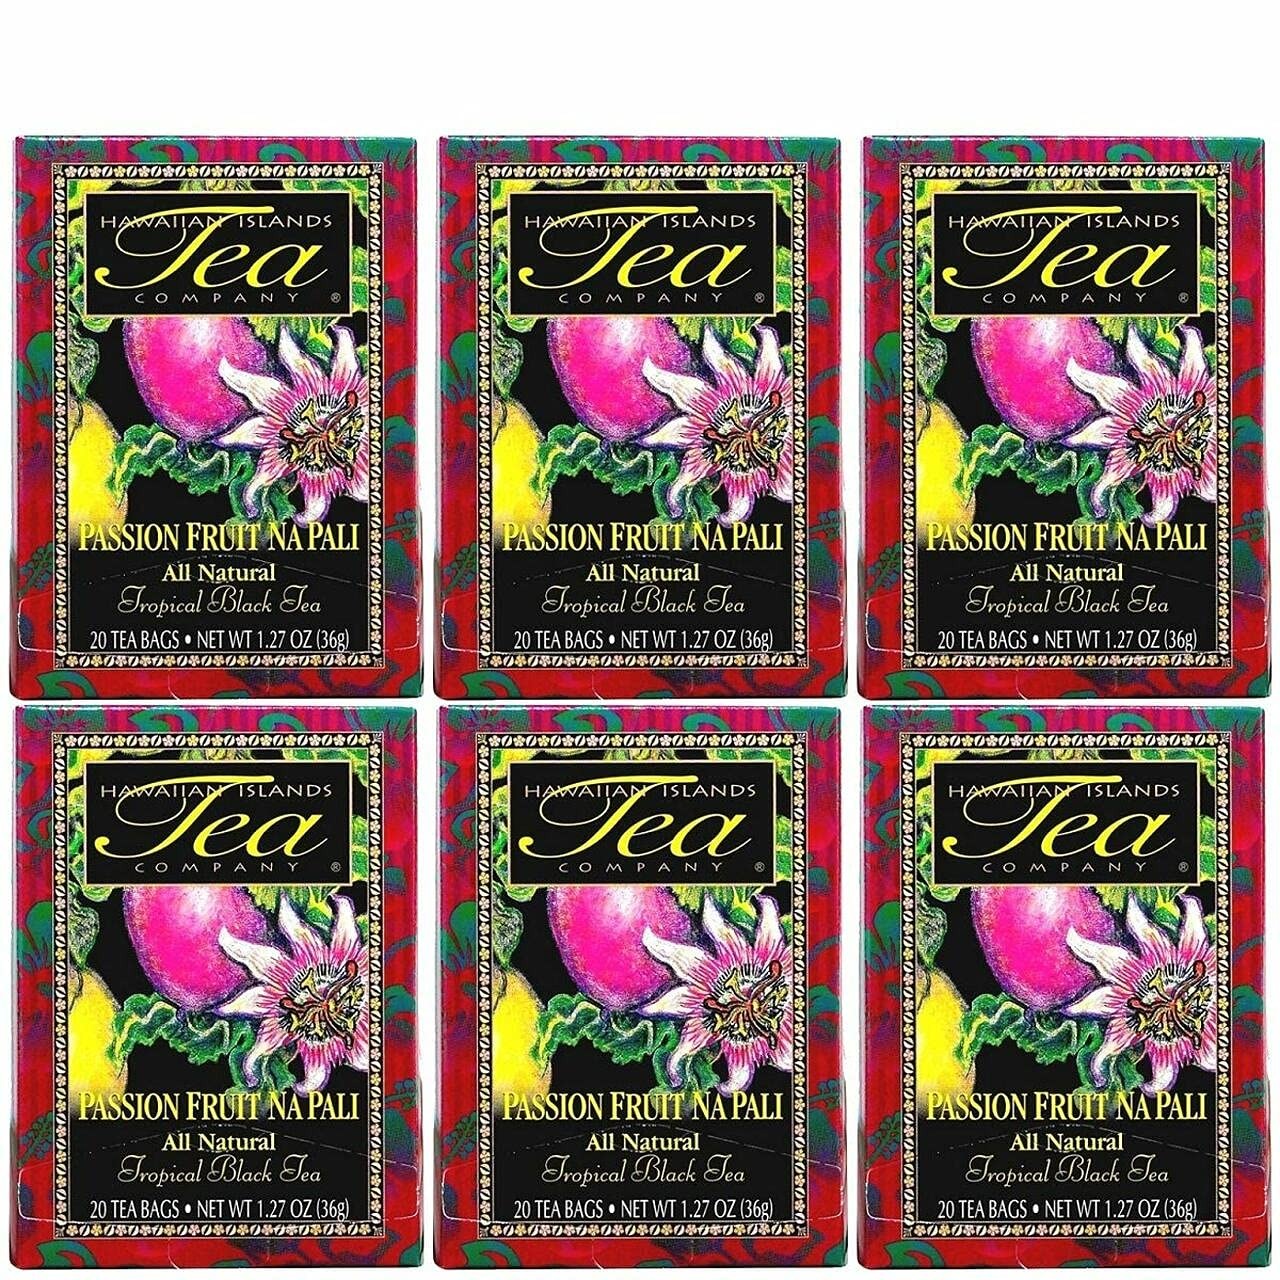
Item Name: Hawaiian Islands Tea Company Passionfruit Na Pali Black Tea, All Natural - 120 Teabags (6 Boxes)
Bullet Point: Black Tea
Value: 120.0
Unit: Count

Price: 32.41